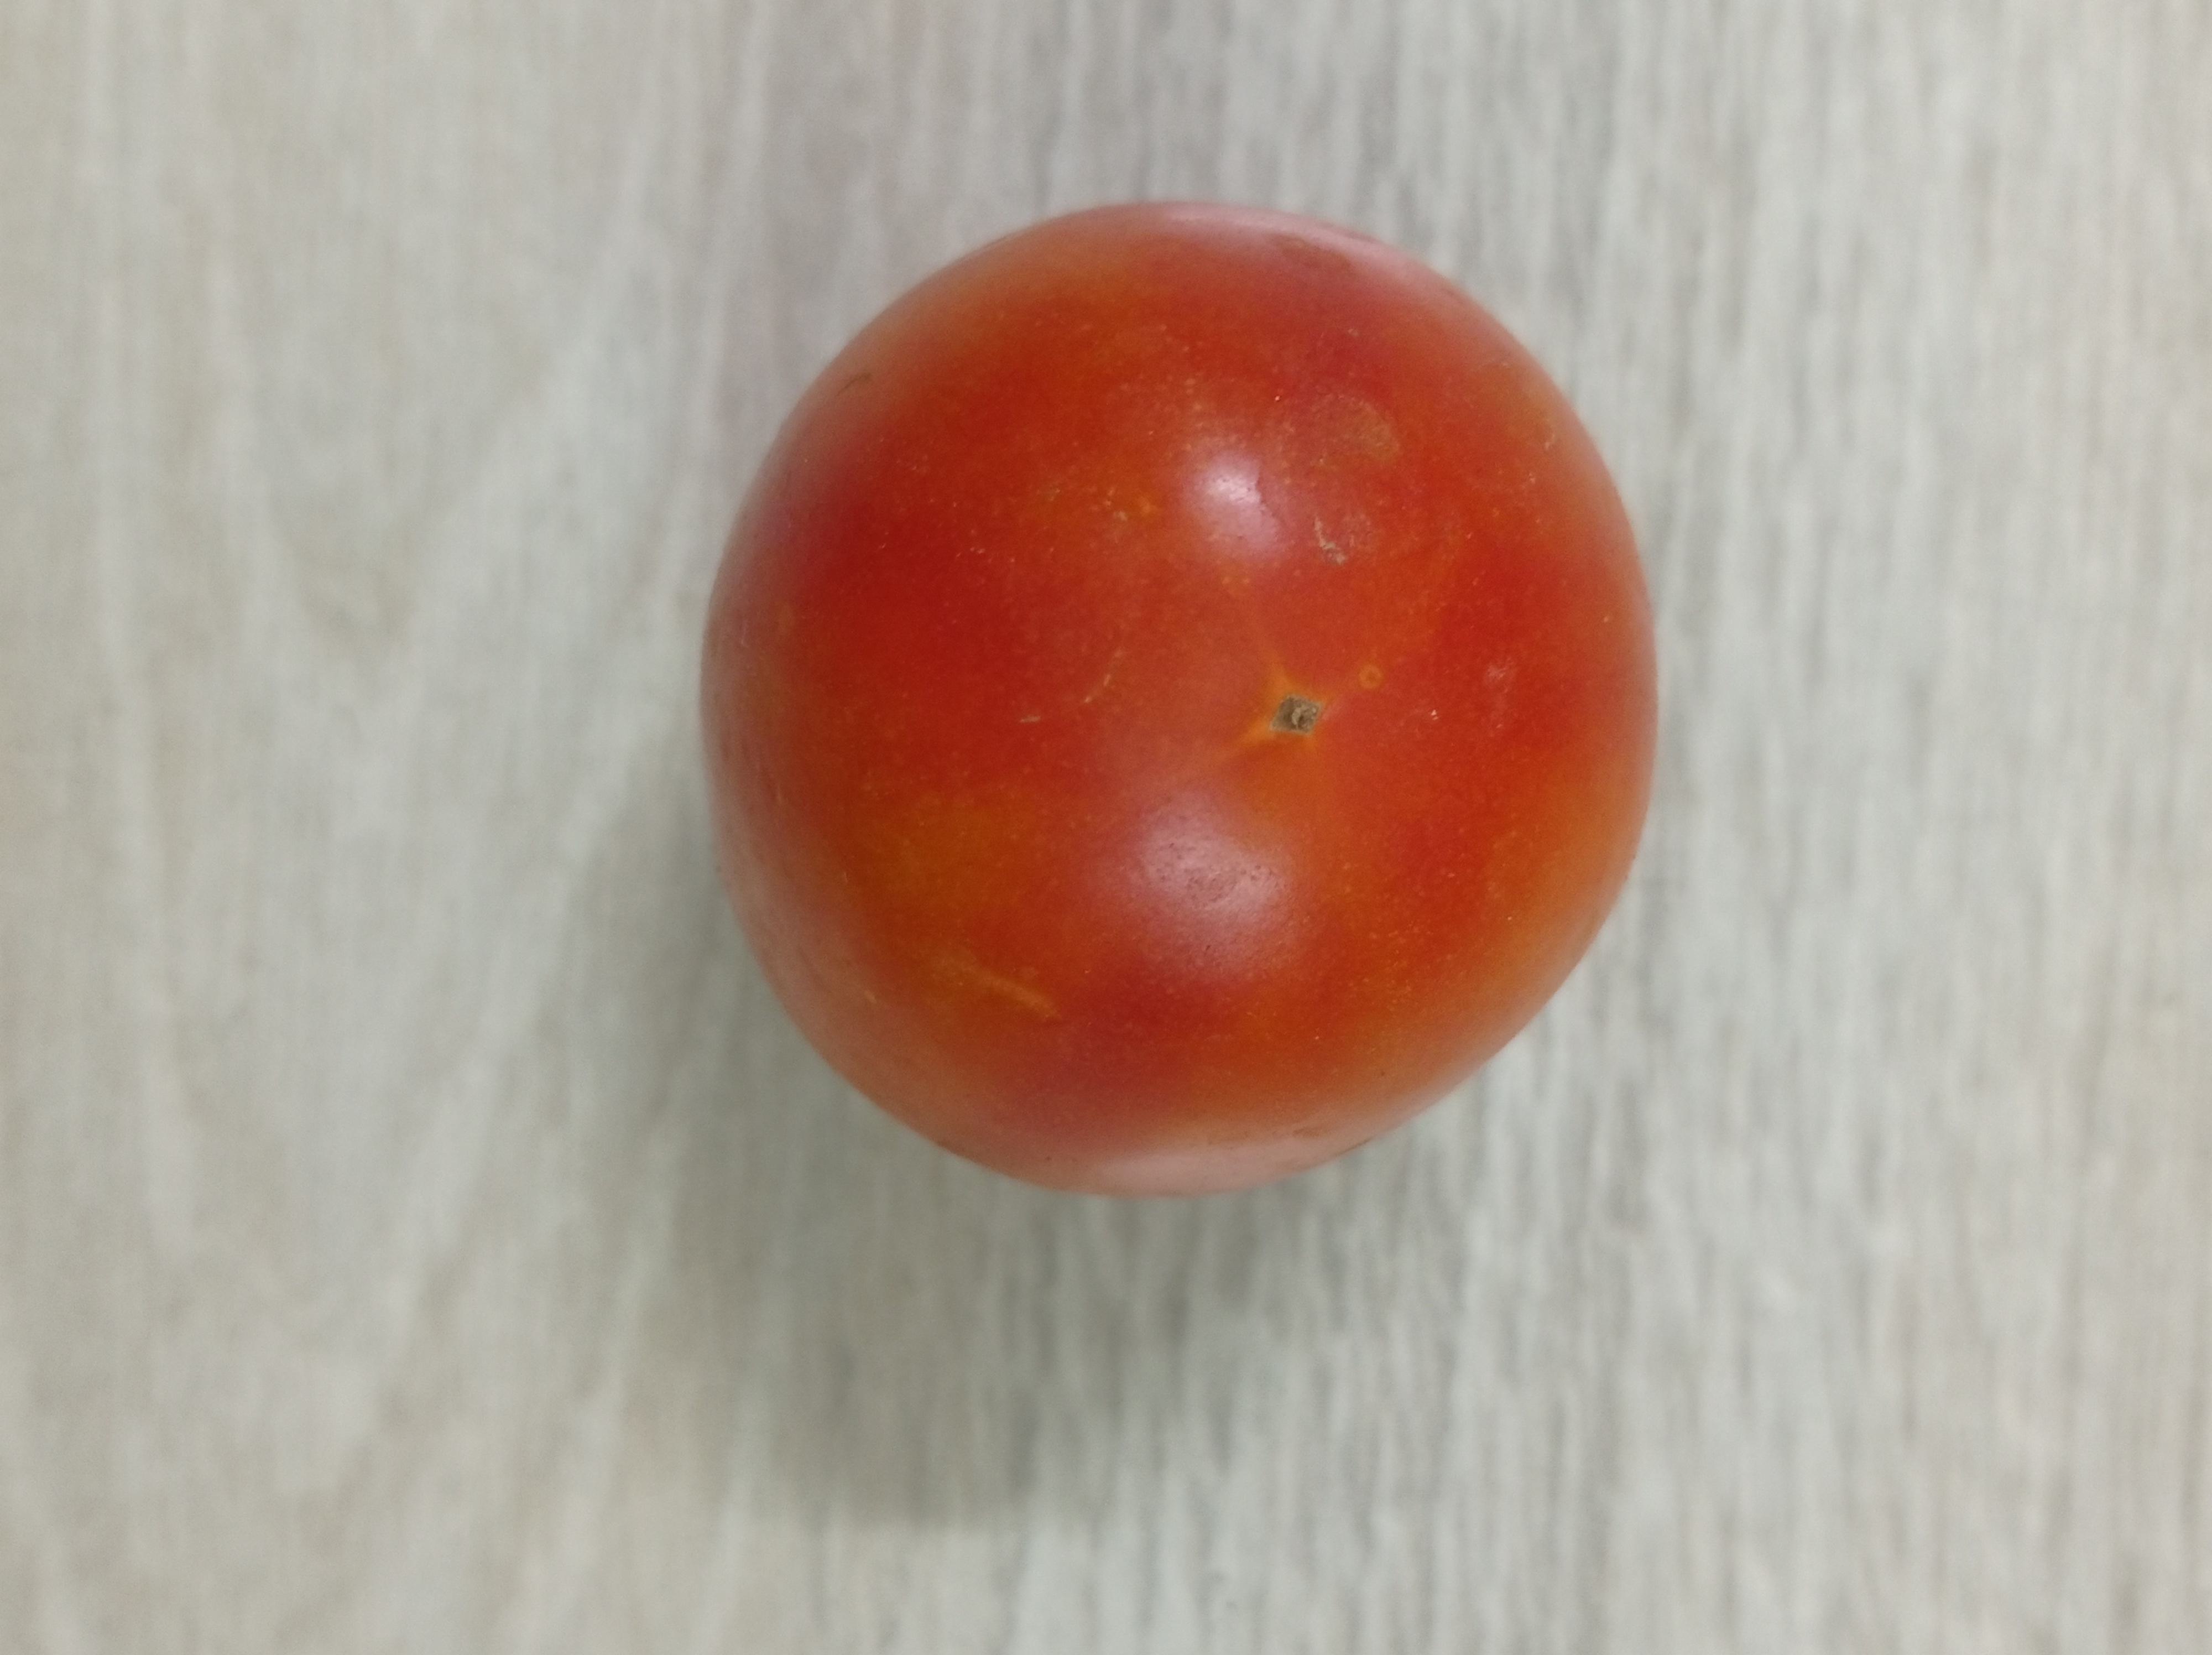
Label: Fresh